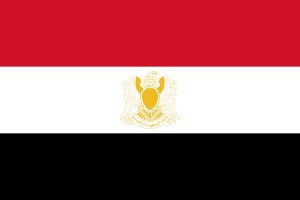
Libyens historie under Muammar Gaddafi / Den Arabiske Republik Libyen (1969-1977) / Konsolidering af Gadaffis kontrol
Flag brugt fra 1972 af de stater, som var med i Føderationen af Arabiske Republikker.
"Libyens historie under Muammar Gaddafi strakte sig over en periode på mere end fire årtier fra 1969 til 2011. Gaddafi blev de facto statsoverhoved den 1. september 1969, efter en gruppe unge libyske officerer foretog et ublodigt statskup mod Kong Idris. Efter det libyske monarkis fald, suspenderede Gaddafi landets forfatning og proklamerede Libyens Revolutionære Kommandoråd, ledet af Gaddafi selv, som udgjorde det ledende organ i den nye libyske republik, med mottoet ""frihed, socialisme og sammenhold"".